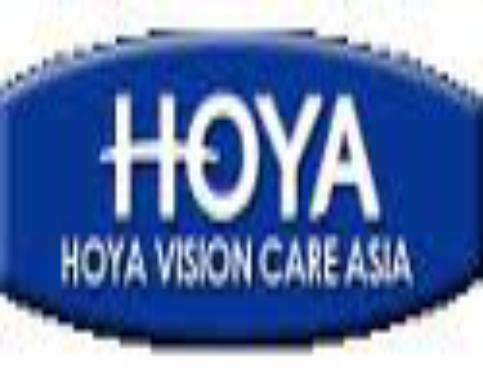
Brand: Hoya
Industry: Clothes